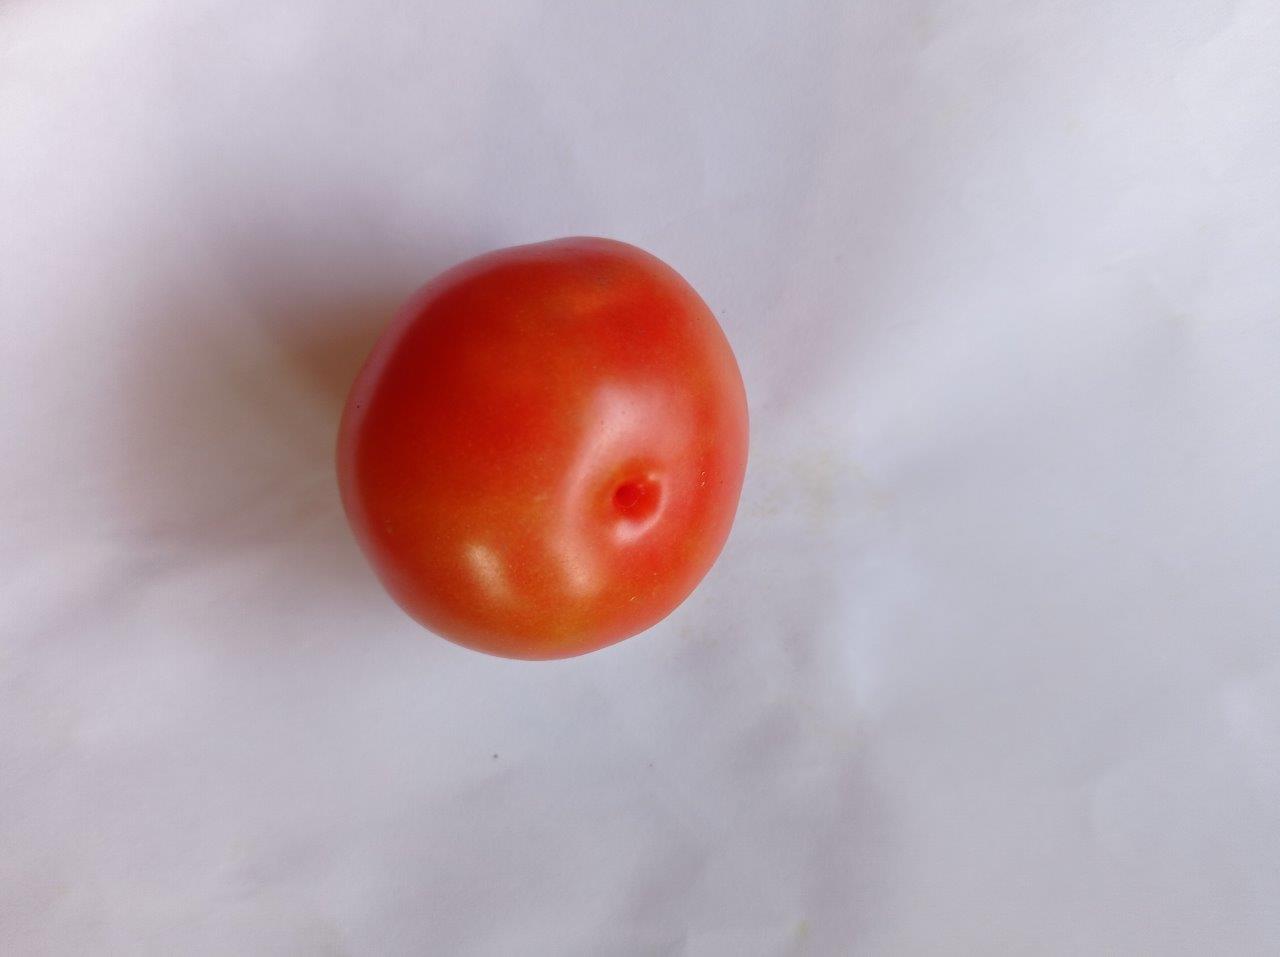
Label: Fresh